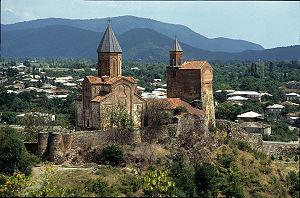
La Kakhétie est une région administrative du sud-est de la Géorgie moderne. Elle a été l'une des provinces historiques de ce pays. Sa capitale est Telavi.
La principale religion en Géorgie était en 2002 l'orthodoxie, et minoritairement l'islam.
Gremi est une citadelle inscrit au patrimoine mondial de l'UNESCO, situé aux pieds des monts du Daguestan, une partie de la chaîne du Caucase. C'est l'ancienne capitale de la Kakhétie.